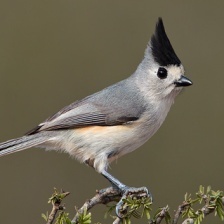
Species: TIT MOUSE
Scientific name: PARIDAE
ImageNet parent category: chickadee